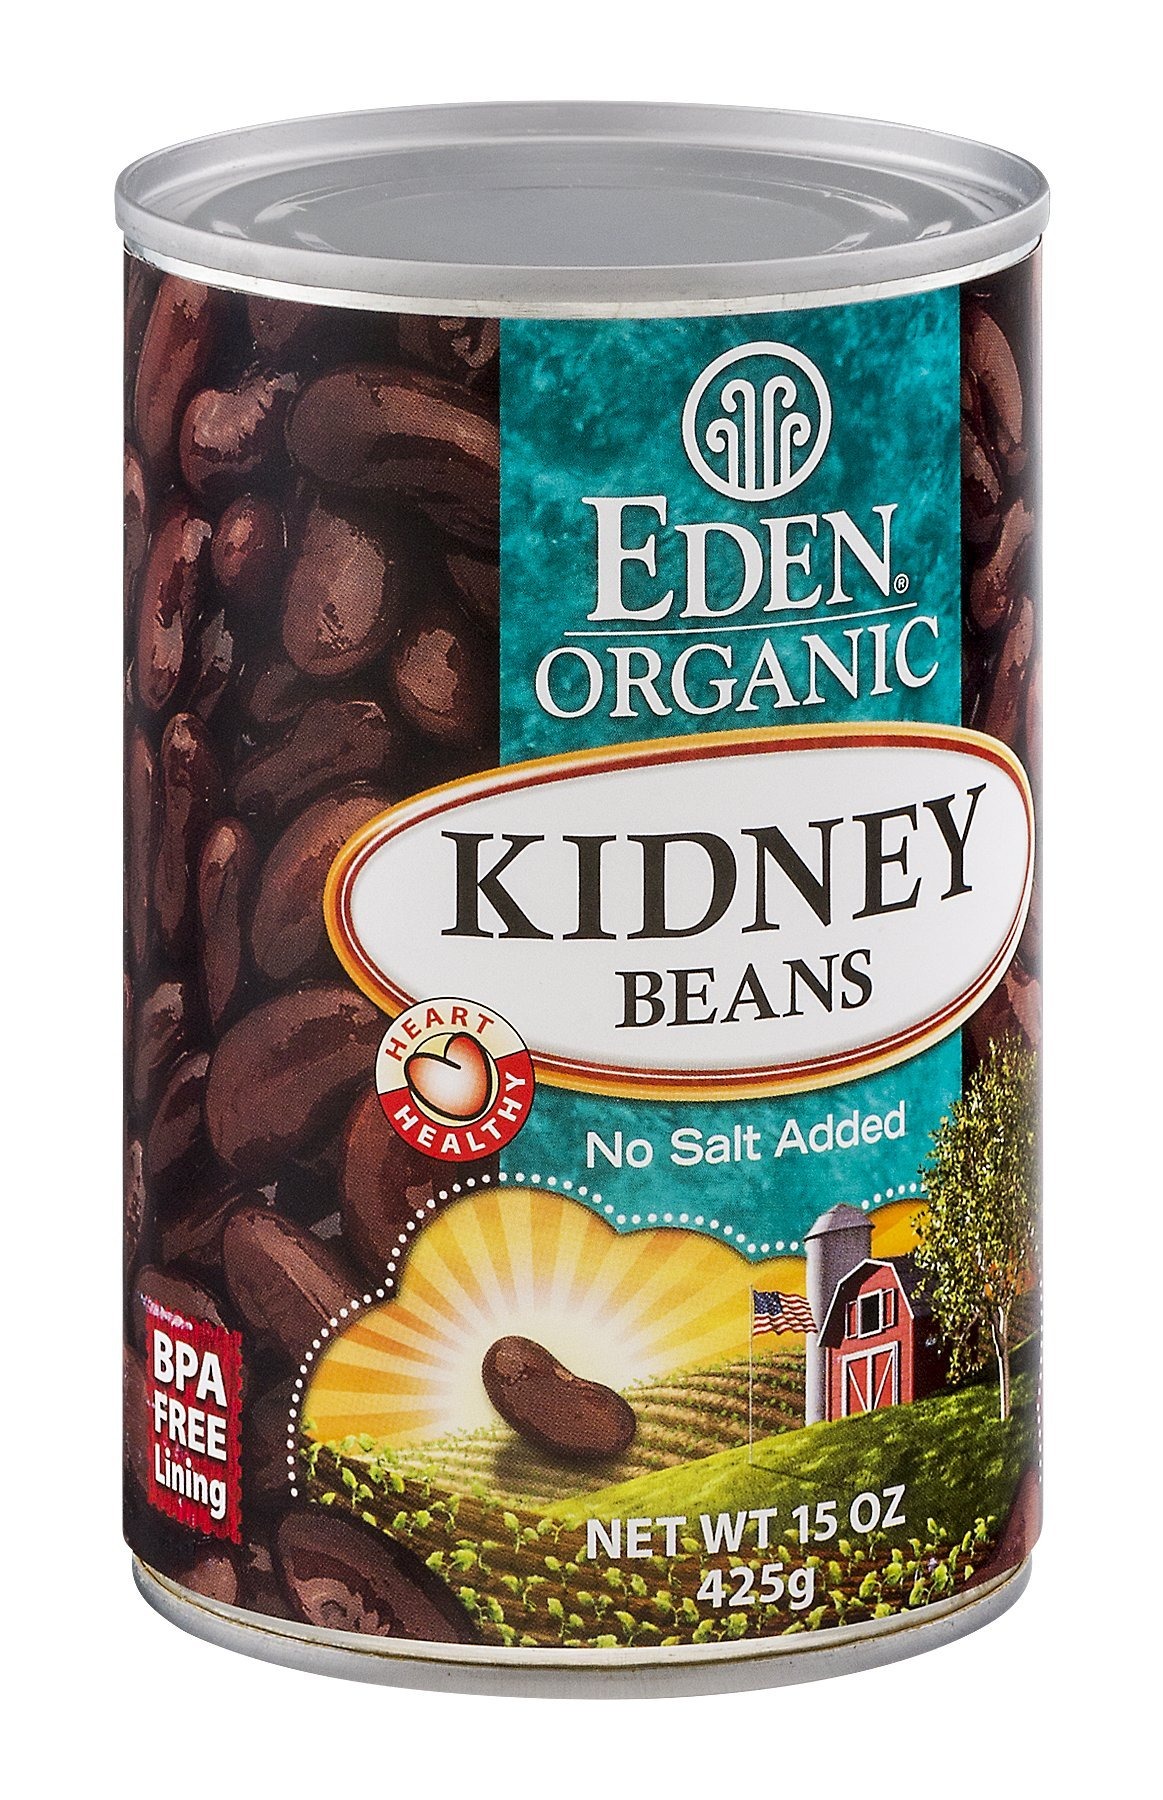
Item Name: Eden Foods Bean Can Kidney Ns Org
Value: 15.0
Unit: Fl Oz

Price: 12.05